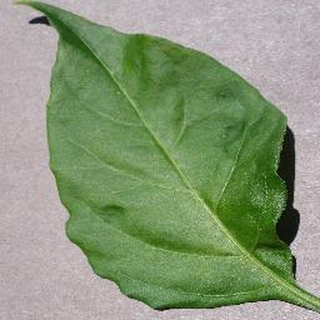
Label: healthy_bell_pepper